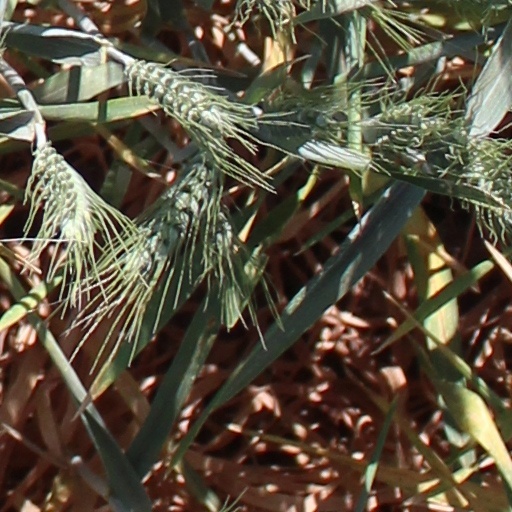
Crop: wheat